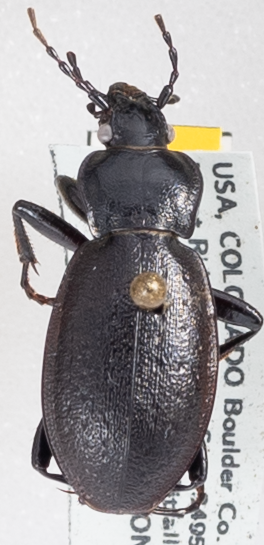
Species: Carabus taedatus
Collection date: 2023-09-05
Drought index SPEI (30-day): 0.194
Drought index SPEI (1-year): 0.362
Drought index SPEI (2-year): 0.132